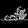
Label: Sandal